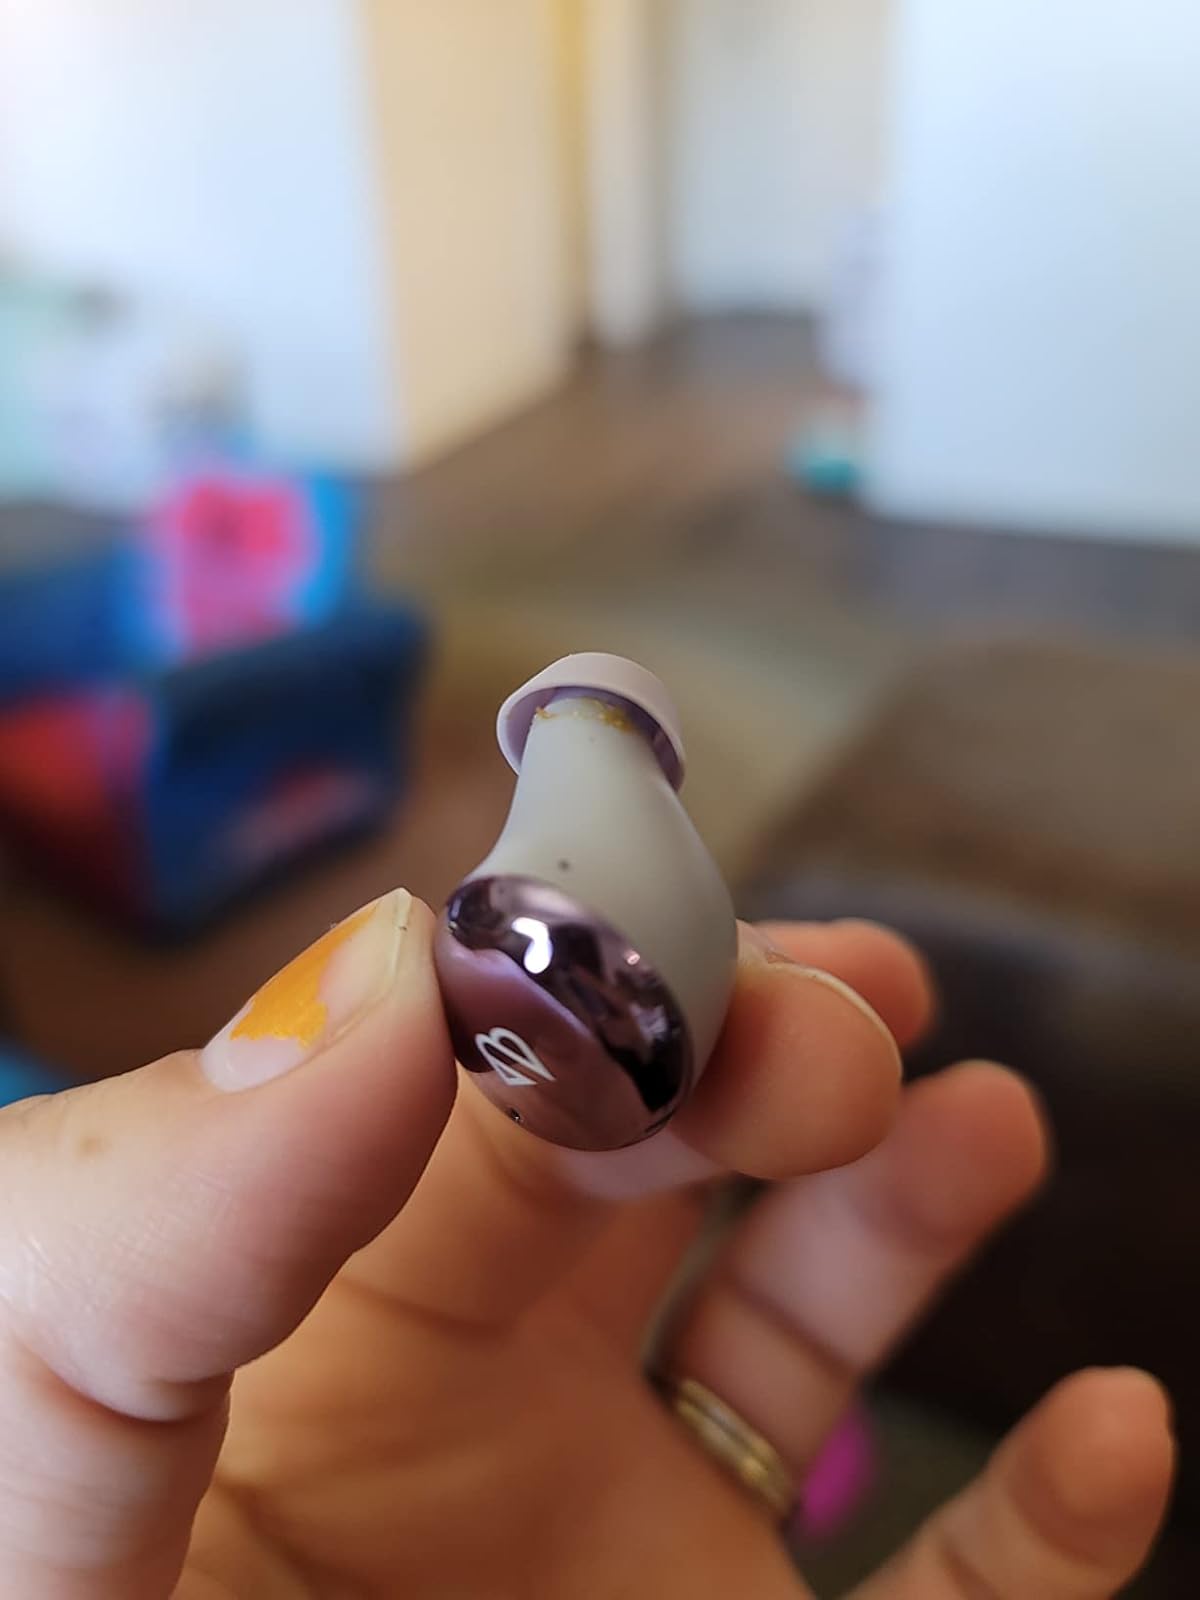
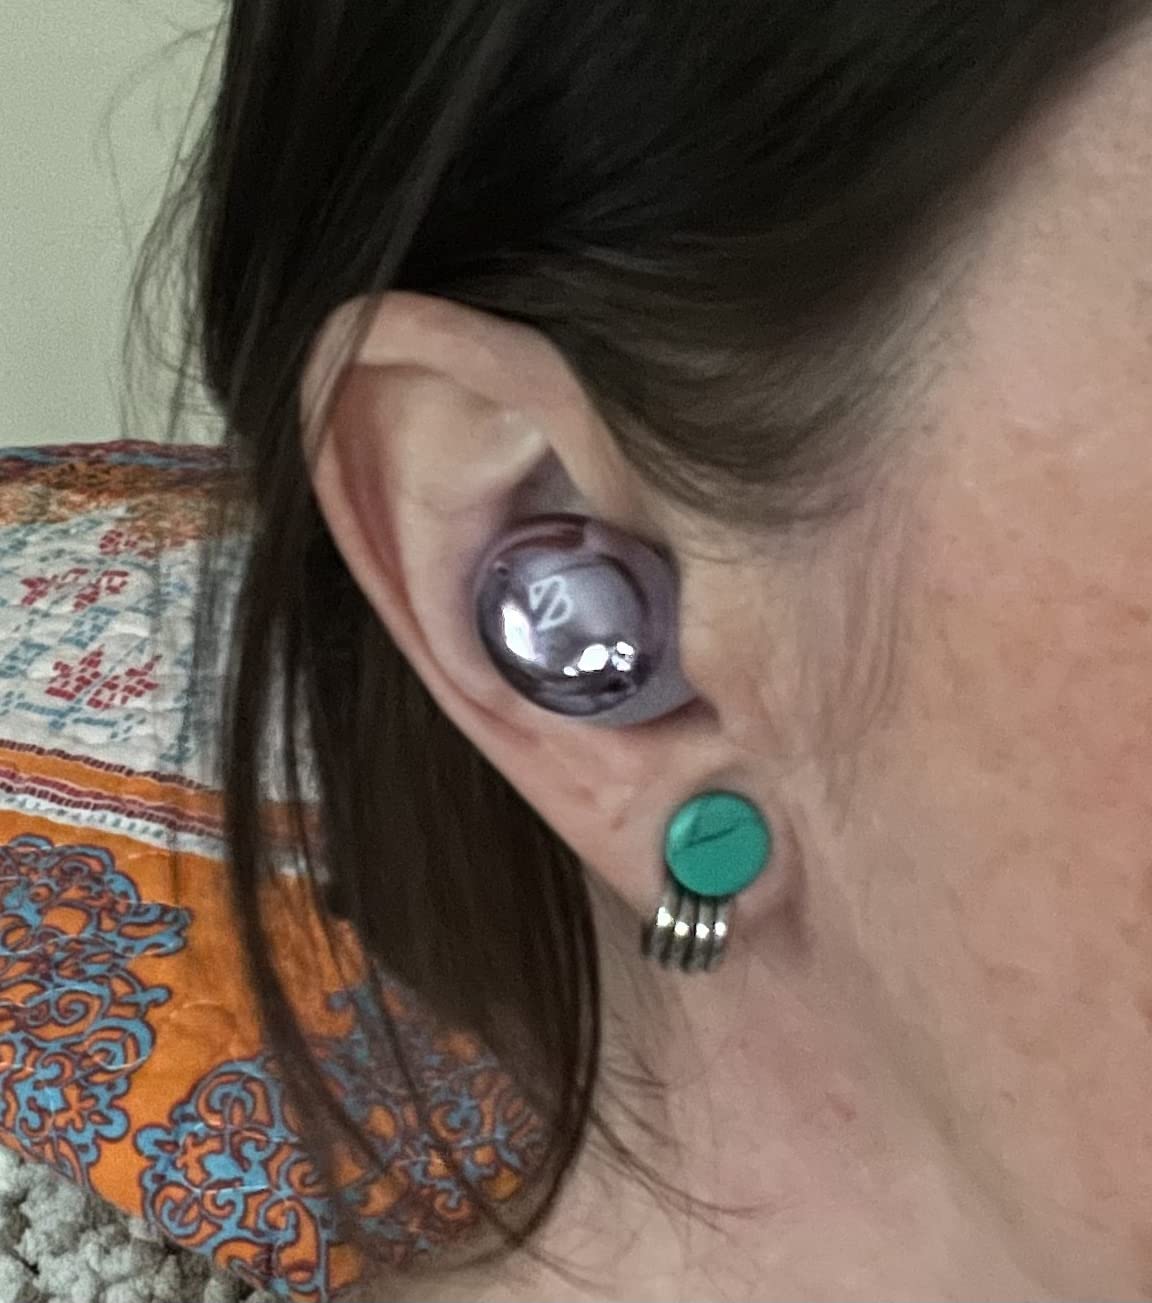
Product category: earbuds
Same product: yes